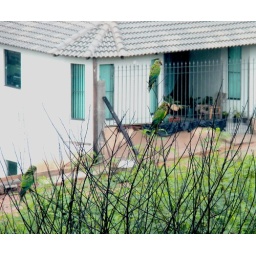
Some of the flora and fauna I shot while in Brazil. What an amazing variety in one small area of the country.